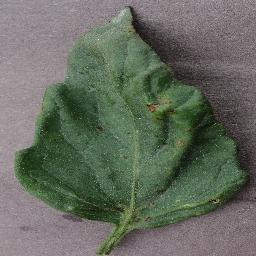
Label: Tomato___Bacterial_spot